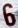
Number: 6